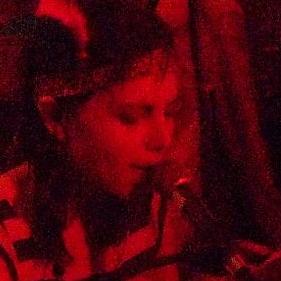
Age: 31